Carole Lombard

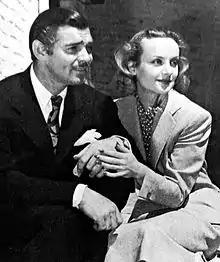
Lombard with her second husband, Clark Gable after their honeymoon in 1939

"True Confession" was the last film Lombard made on her Paramount contract, and she remained an independent performer for the rest of her career. Her next film was made at Warner Bros., where she played a famous actress in Mervyn LeRoy's "Fools for Scandal" (1938). The comedy met with scathing reviews and was a commercial failure, with Swindell calling it "one of the most horrendous flops of the thirties".